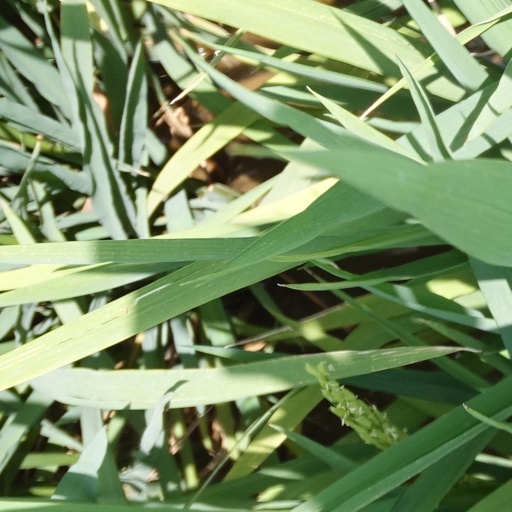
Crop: rice